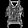
Label: Shirt